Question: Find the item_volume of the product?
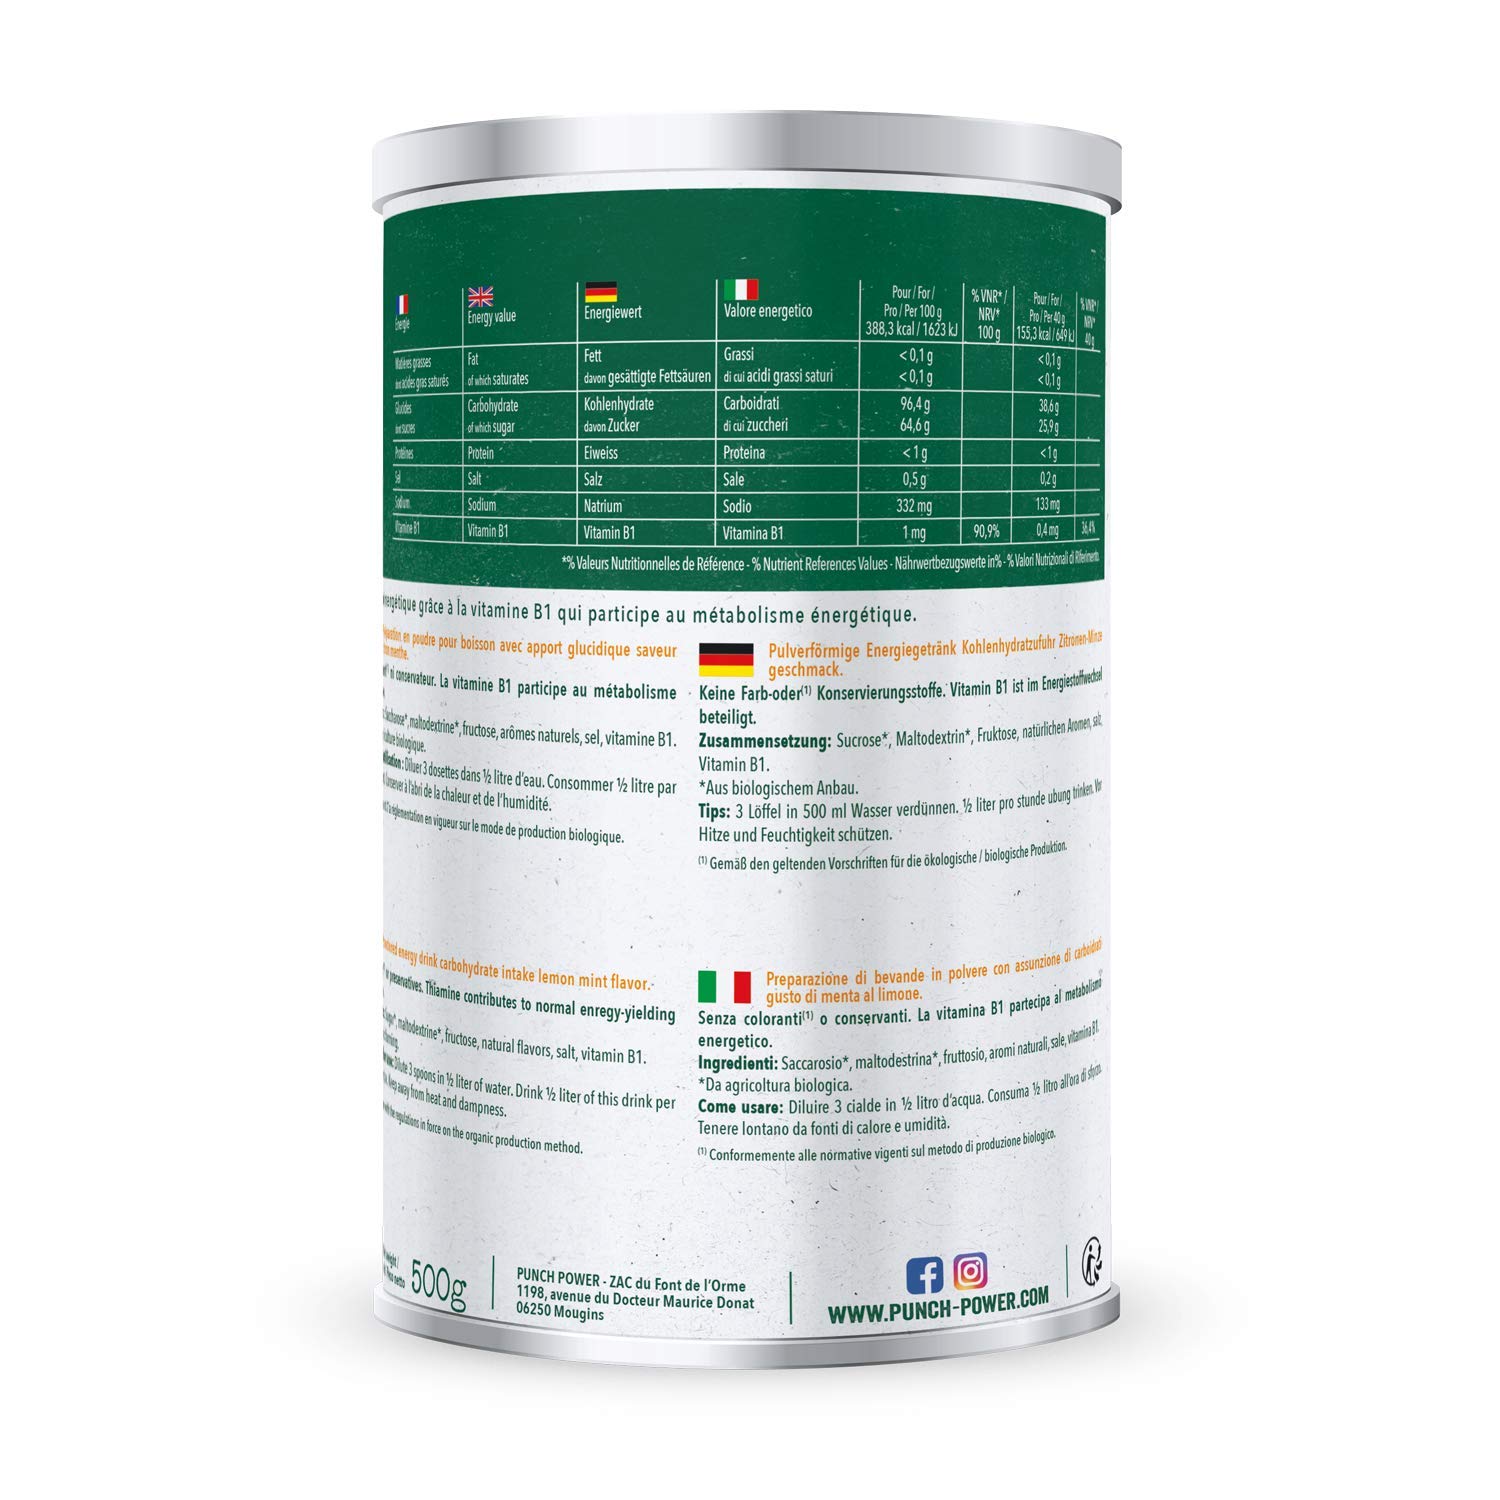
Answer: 0.5 litre